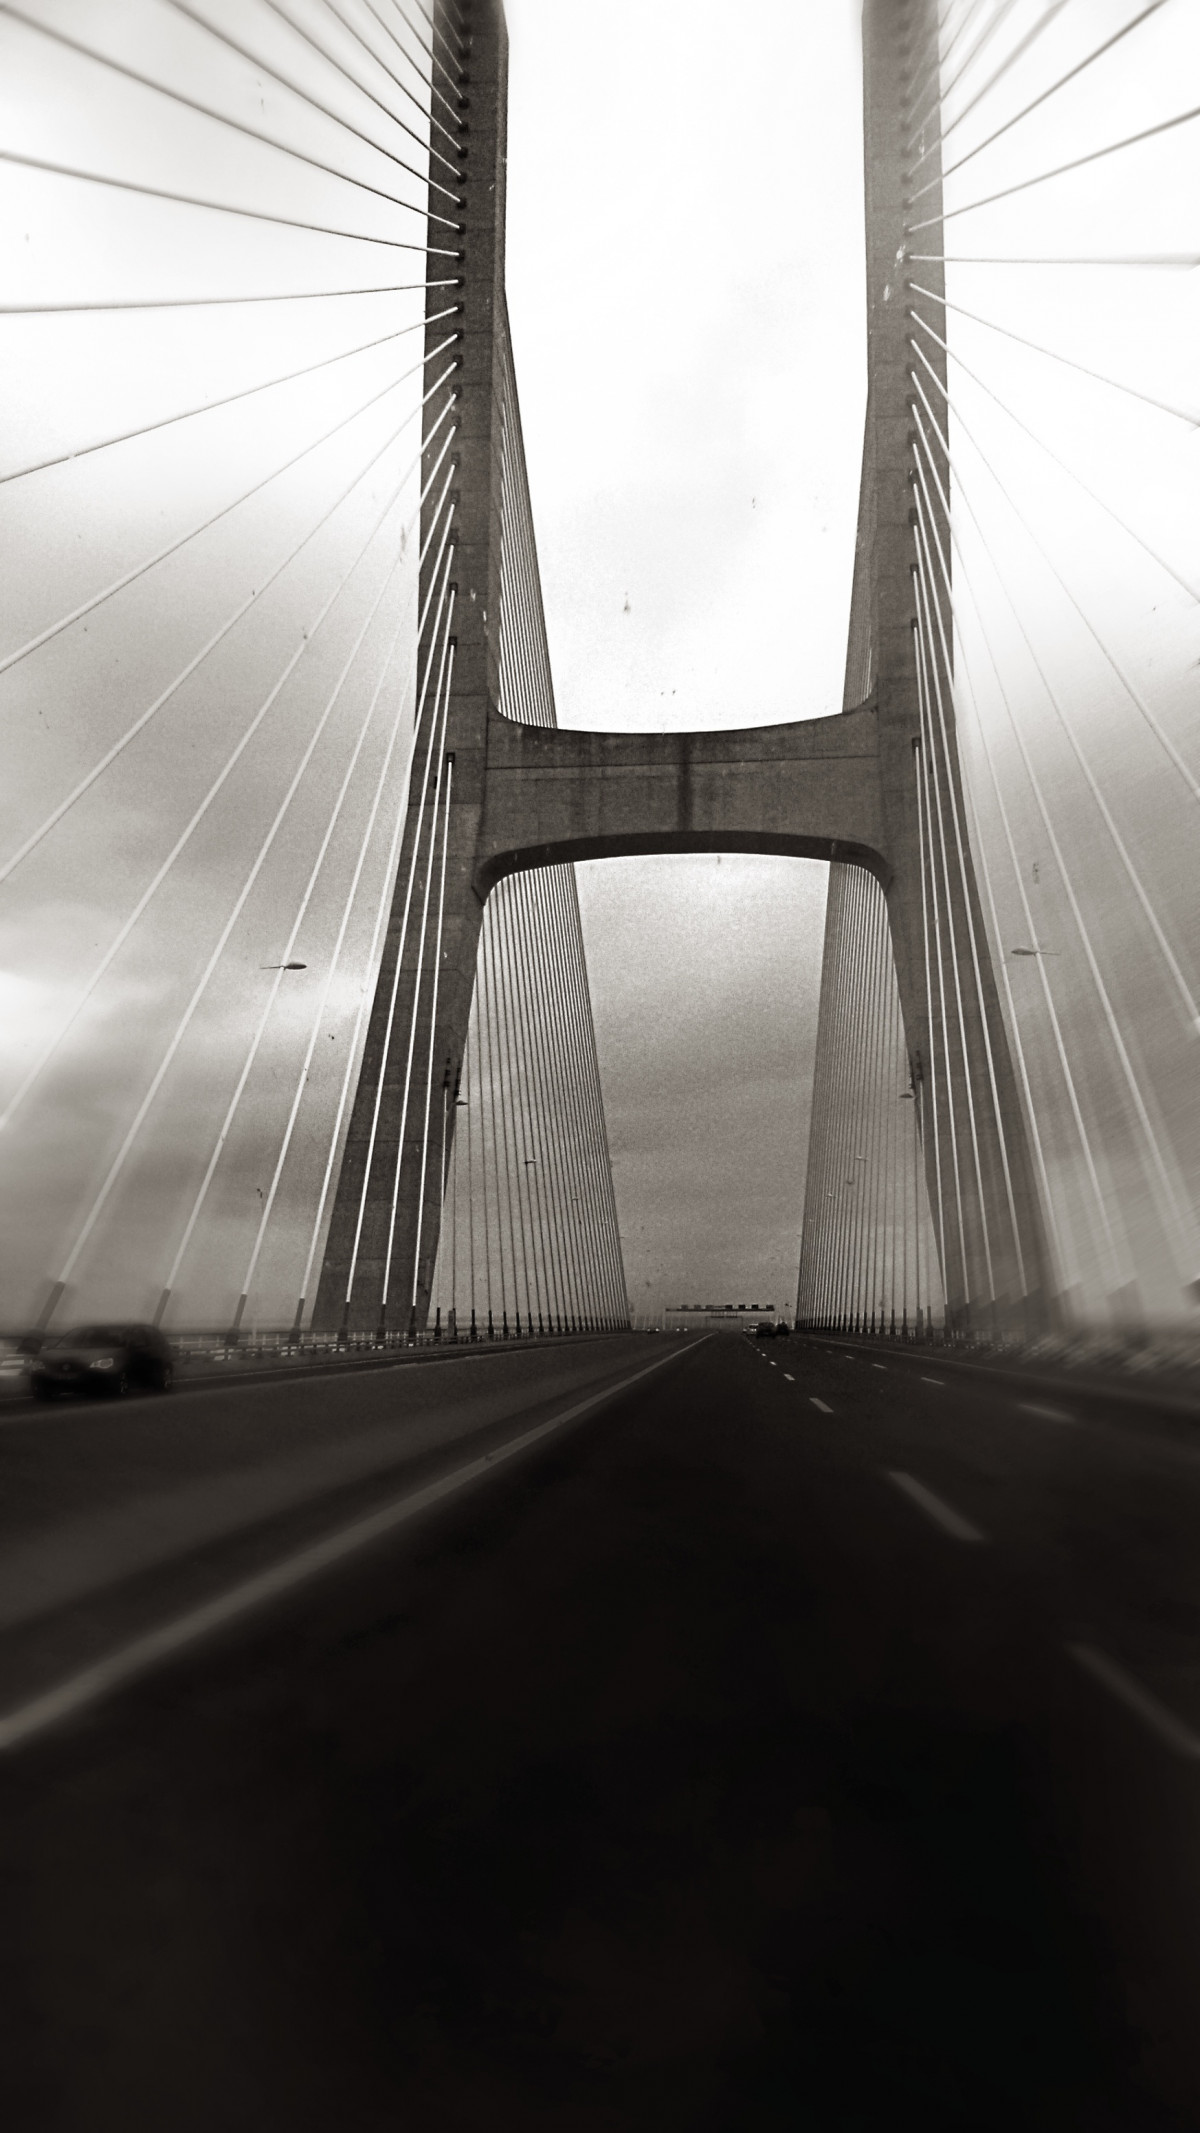
Tags: light, black and white, bridge, line, symmetry